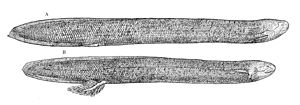
Sydamerikansk lungefisk
En han og en hun af arten
Den Sydamerikanske lungefisk, Lepidosiren paradoxa, er den eneste art af lungefisk som findes i sumpe og i det langsomme vand i Amazonas, Paraguay, og i den lavere del af Afvandingsarealet i Paraná Sydamerika. Fisken er det eneste medlem af sin familie Lepidosirenidae. Relativt lidt er kendt om den sydamerikanske lungefisk.